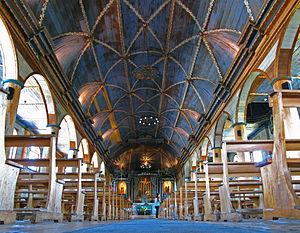
Quinchao est une commune du Chili de la Province de Chiloé, elle-même située dans la Région des Lacs. La commune regroupe une dizaine d'îles de l'archipel de Chiloé. Le chef-lieu de la commune Achao est situé sur l'île Quinchao qui a donné son nom à la commune. En 2012, la population de la commune s'élevait à 8 286 habitants. La superficie de la commune est de 161 km².